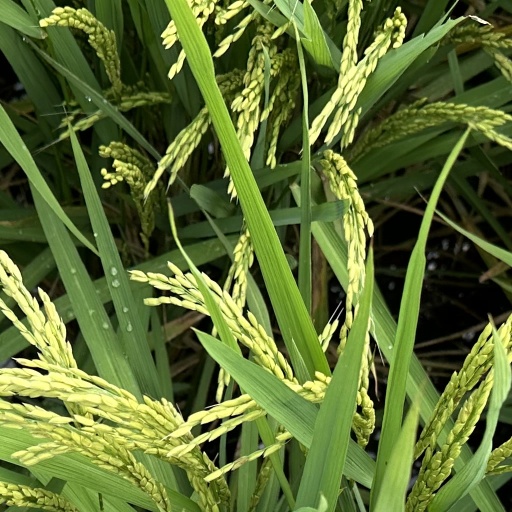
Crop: rice